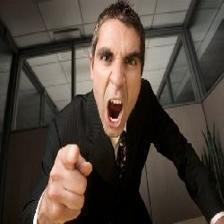
Image emotion (VAD): valence: -0.4, arousal: 0.4, dominance: -0.2
Candidate emotion words:
yearning — valence: 0.418, arousal: 0.02, dominance: 0.074
resigned — valence: -0.52, arousal: -0.66, dominance: -0.464
disappointed — valence: -0.858, arousal: -0.056, dominance: -0.518
crabby — valence: -0.604, arousal: 0.624, dominance: -0.26
Best matching emotion: crabby